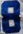
Number: 8